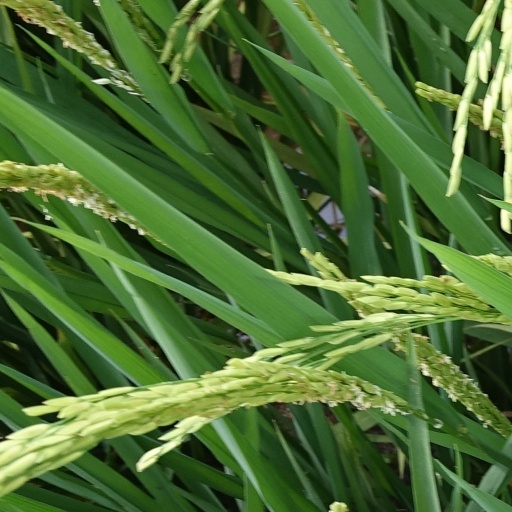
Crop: rice